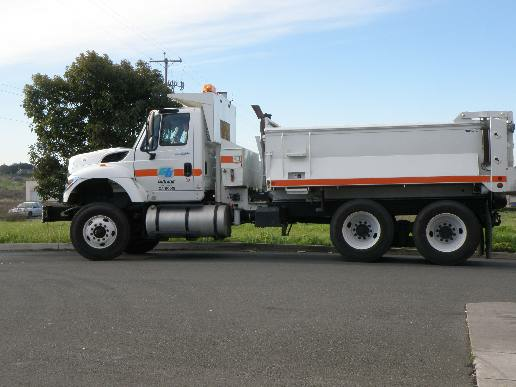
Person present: No